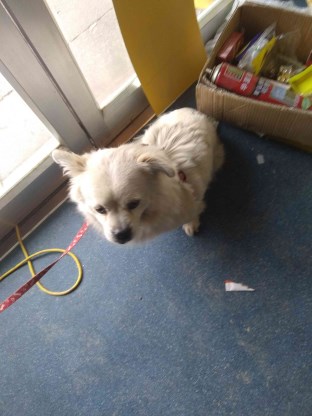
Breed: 3336-n000121-chinese_rural_dog